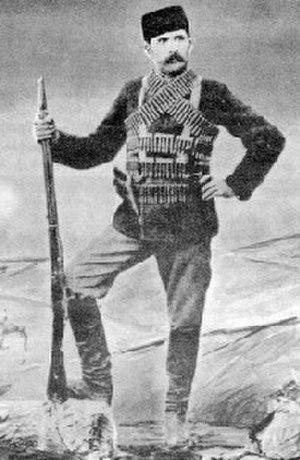
Hampartsoum Boyadjian, né le 14 mai 1867 à Hadjin, en Cilicie, et mort exécuté le 30 juillet 1915 à Kayseri, aussi connu sous son nom de guerre Mourad et parfois Medzn Mourad, est un fedaï arménien et l'un des leaders du parti politique Hentchak.